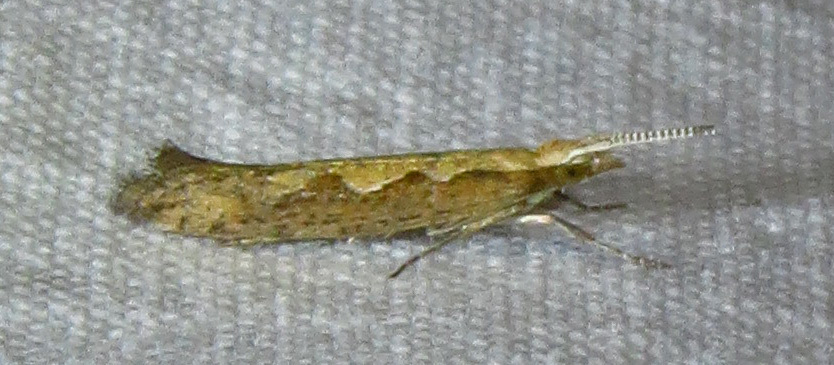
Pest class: diamondback_moth